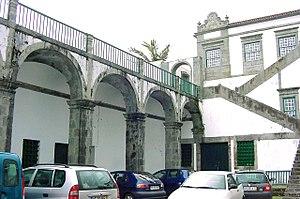
Le Manoir de Santa Catarina est un ancien manoir dans la paroisse civile de São Pedro, dans la municipalité de Angra do Heroísmo, sur l'île portugaise de Terceira, aux Açores. Pendant de nombreuses années, il a servi comme siège de la famille des descendants des Corte-Real, avant de devenir la résidence officielle de l'Évêque de Angra do Heroísmo.